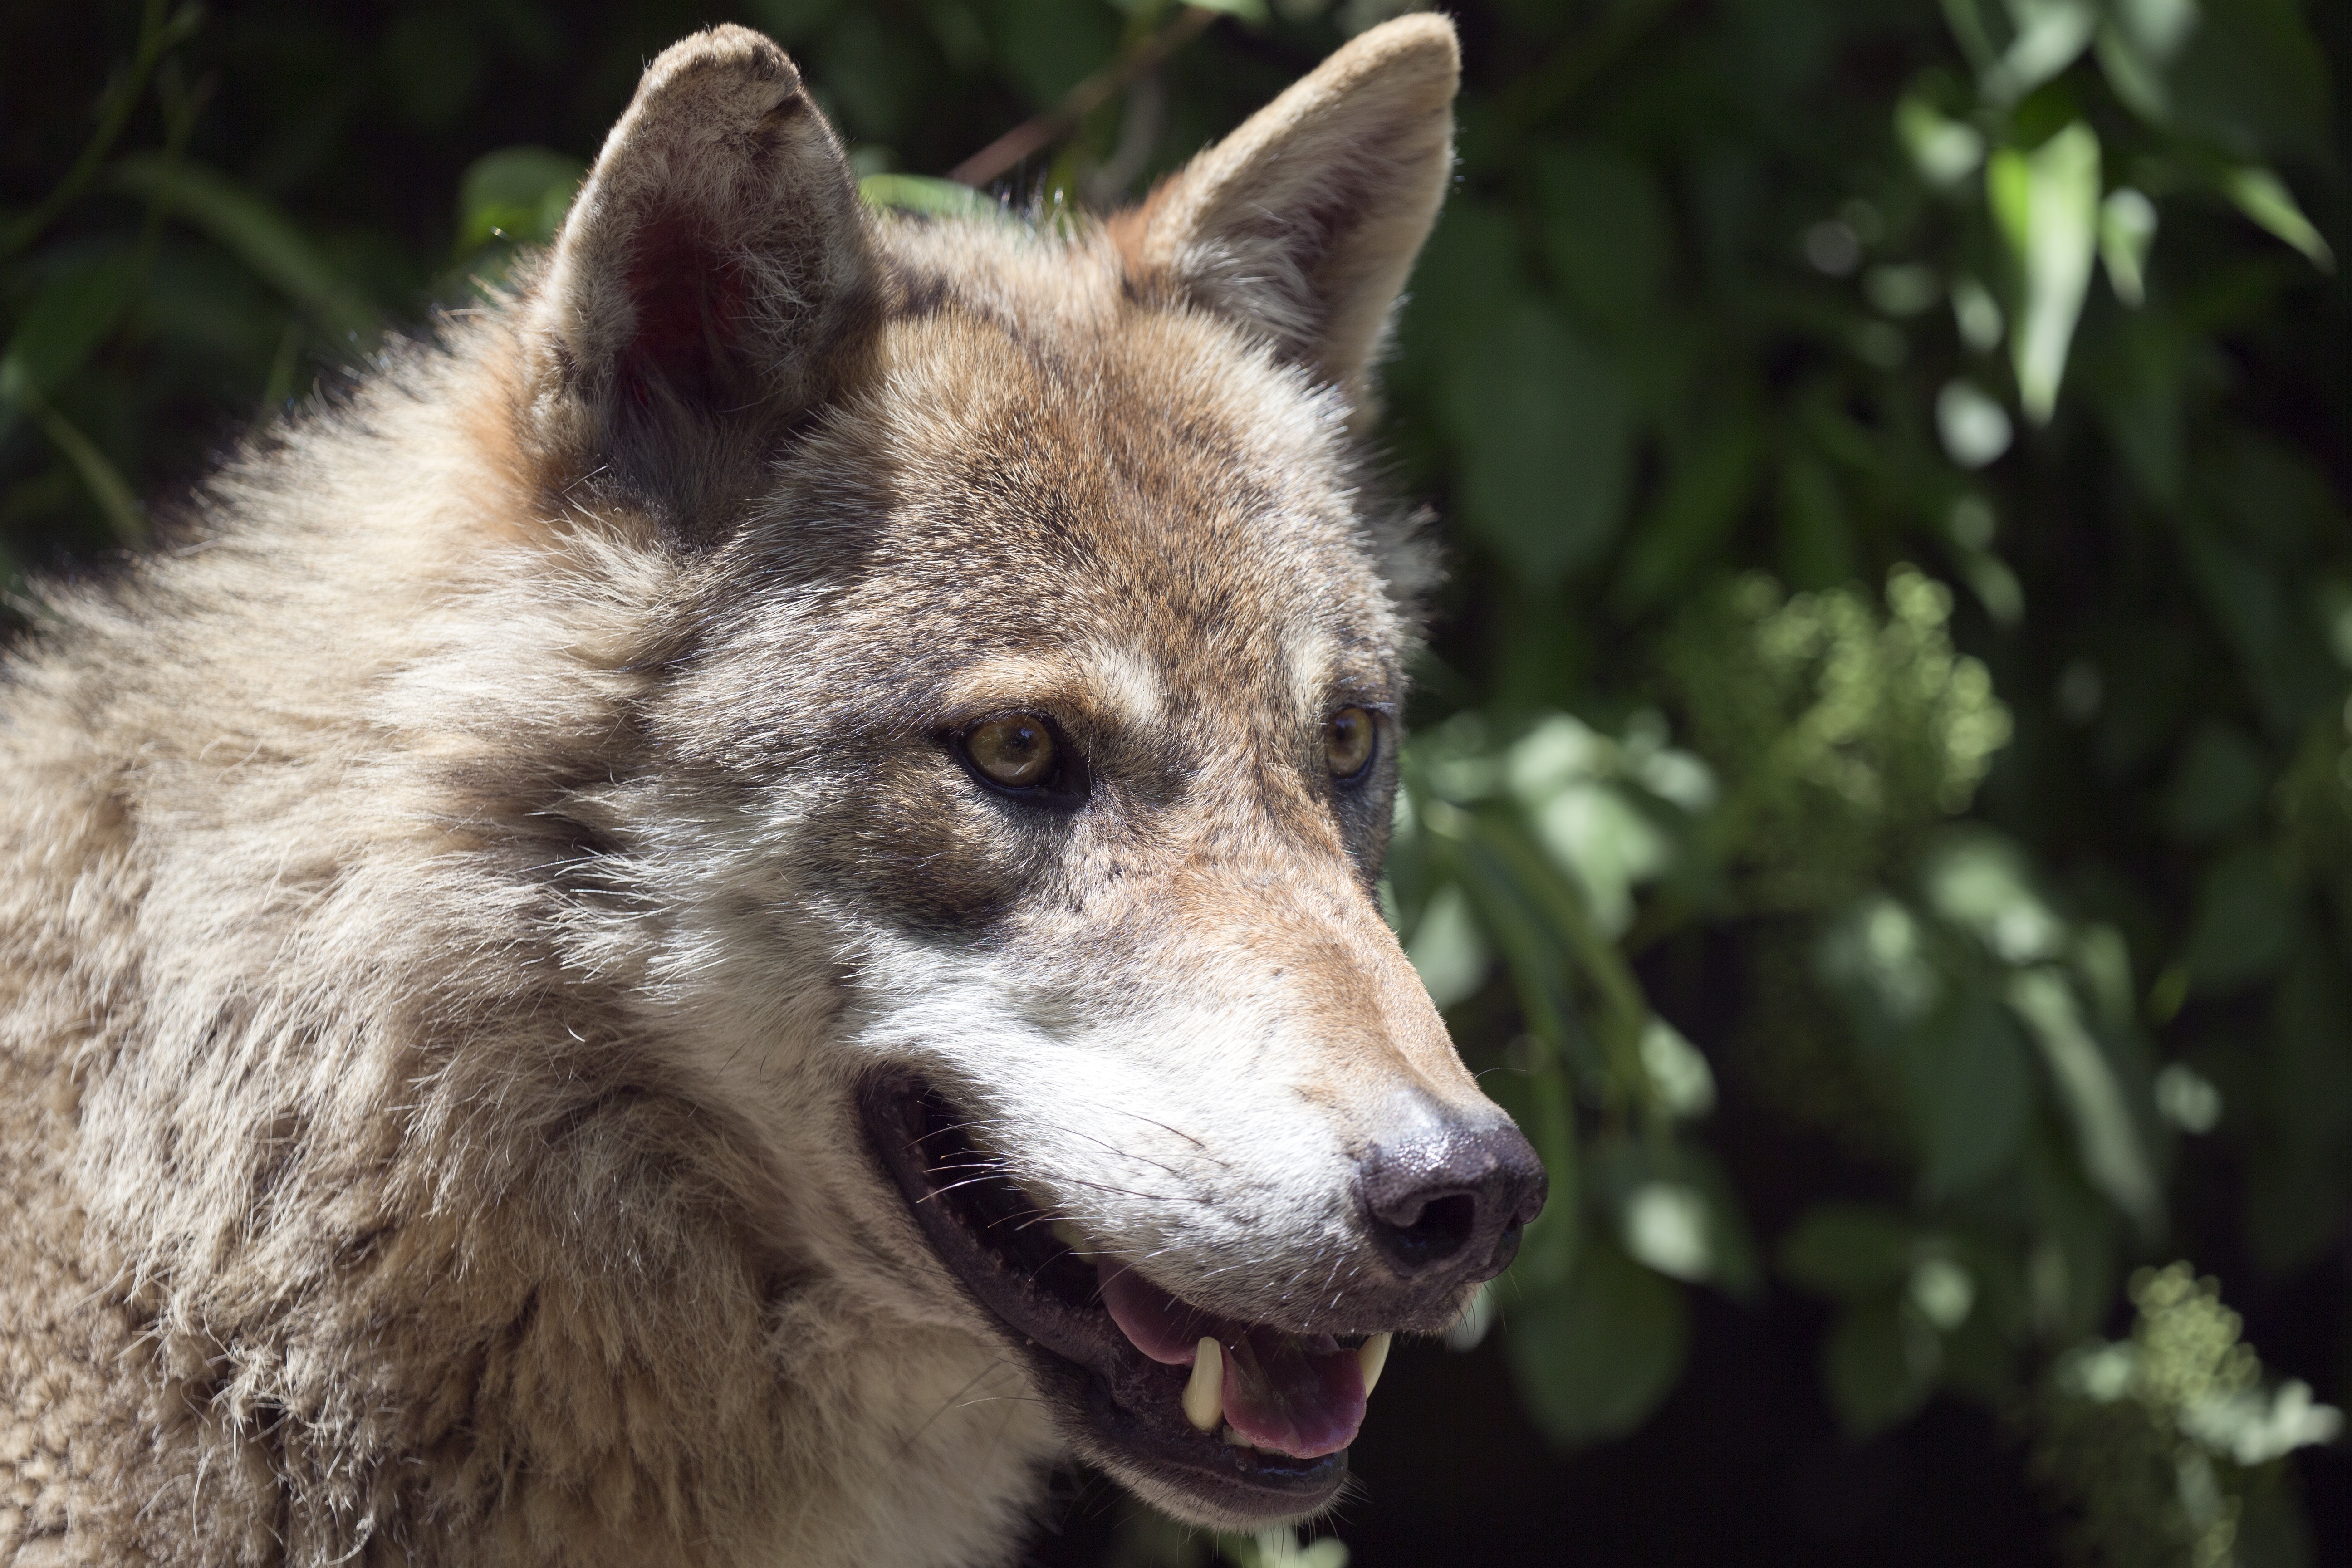
wildlife, mammal, wolf, fauna, vertebrate, focused, intelligent, european wolf, alpha male, dog like mammal, red wolf, saarloos wolfdog, wolfdog, czechoslovakian wolfdog, dog breed group, greenland dog, canis lupus tundrarum, dog crossbreeds